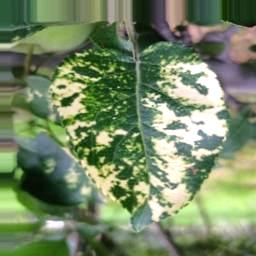
Label: Apple_Mosaic